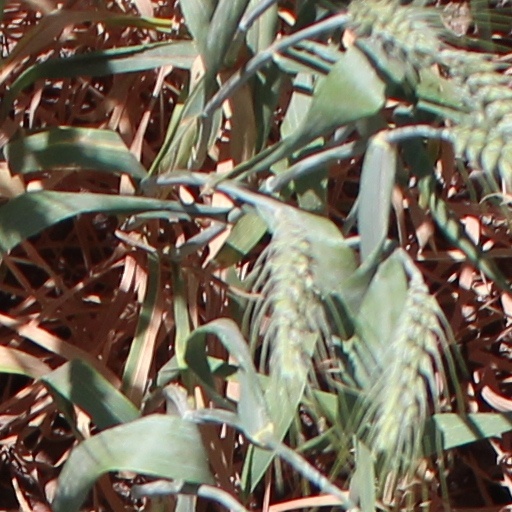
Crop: wheat